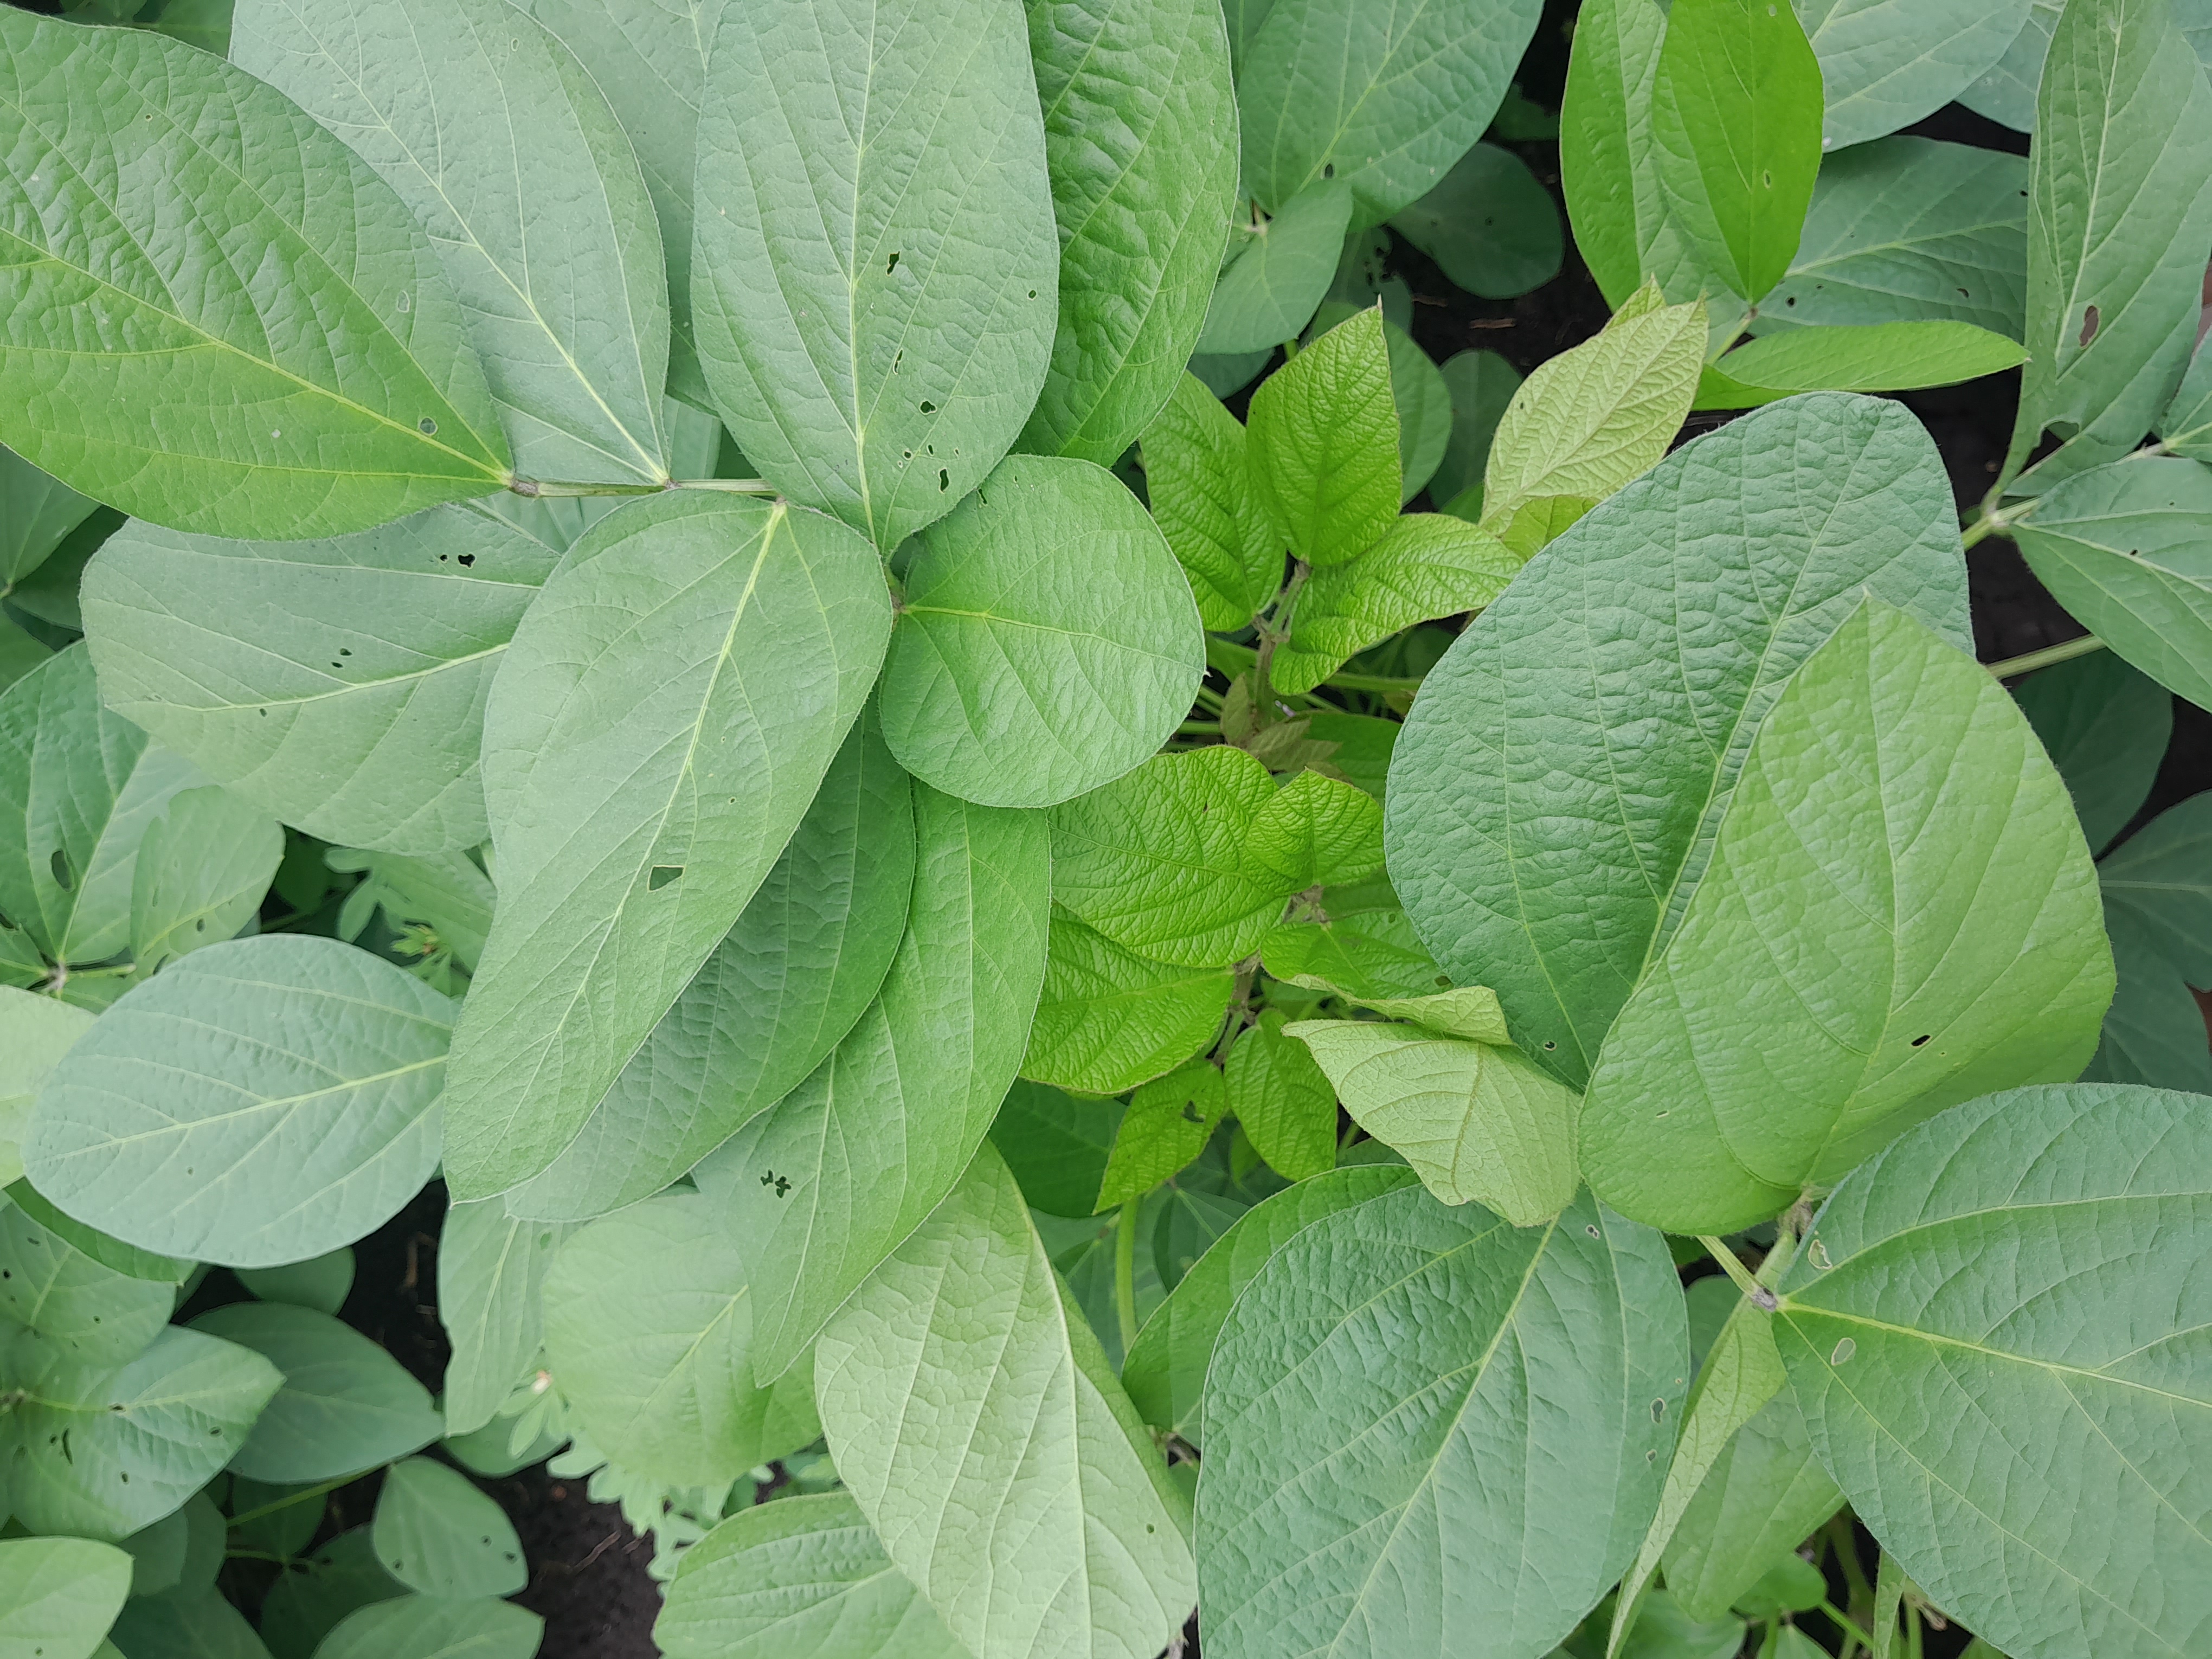
Label: Healthy